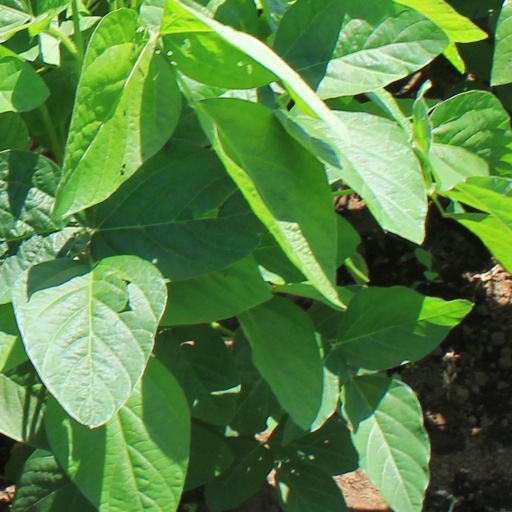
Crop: soybean